Shunma Katsumata

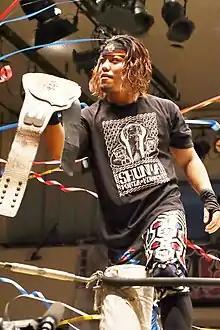
Katsumata in 2019

is a Japanese professional wrestler working for the Japanese professional wrestling promotion DDT Pro-Wrestling (DDT).